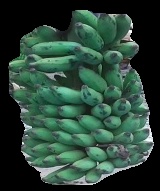
Variety: elakki-bale
Grade: grade3